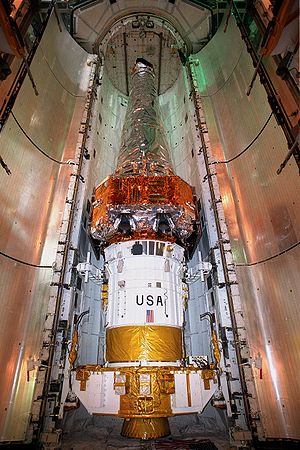
STS-93 / Missionens formål
Chandra X-ray Observatory i Columbia’s lastrum ved mission STS-93.
STS-93 var rumfærgen Columbias 26. rumfærgemission og den 95. gang en rumfærge blev opsendt. Det var den 21. gang en rumfærge blev opsendt om natten. Kaptajn under missionen var Eileen Collins, der derved blev den første kvindelige kaptajn på en rumfærge. Opsendelsen var planlagt til den 20. juli 1999, men problemer under nedtællingen udskød opsendelsen til tre dage senere den 23. juli 1999.